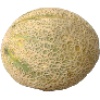
Label: cantaloupe